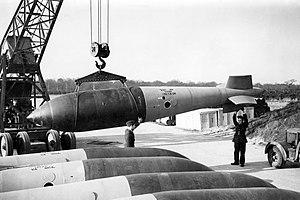
Une bombe est un engin explosif consistant habituellement en un contenant empli de matériel explosif ayant pour but de causer une destruction lorsque déclenchée. À partir du XXᵉ siècle, le mot est surtout utilisé pour désigner des engins explosifs lancés d'avions.
Un bunker buster est une bombe conçue pour pénétrer des cibles fortifiées ou des cibles enterrées en profondeur. Elle diffère des autres bombes à retardement par sa conception spécifique, notamment une enveloppe plus solide et aérodynamique. Elle ajoute aux forces aériennes des capacités auparavant limitées à des troupes au sol de spécialistes militaires en destruction.